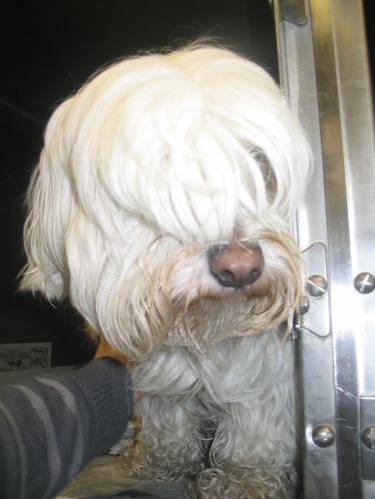
Label: dog